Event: Ecuador Earthquake
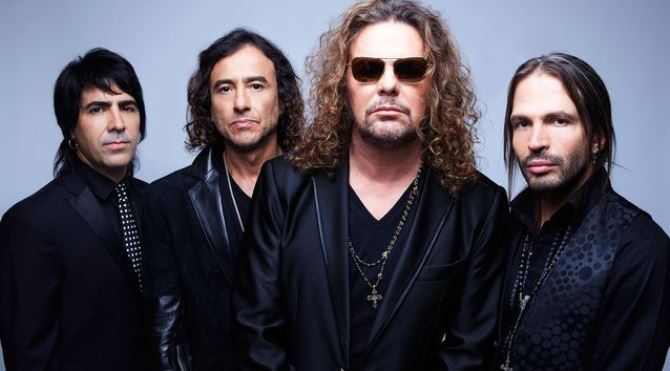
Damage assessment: no_damage